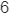
Number: 6